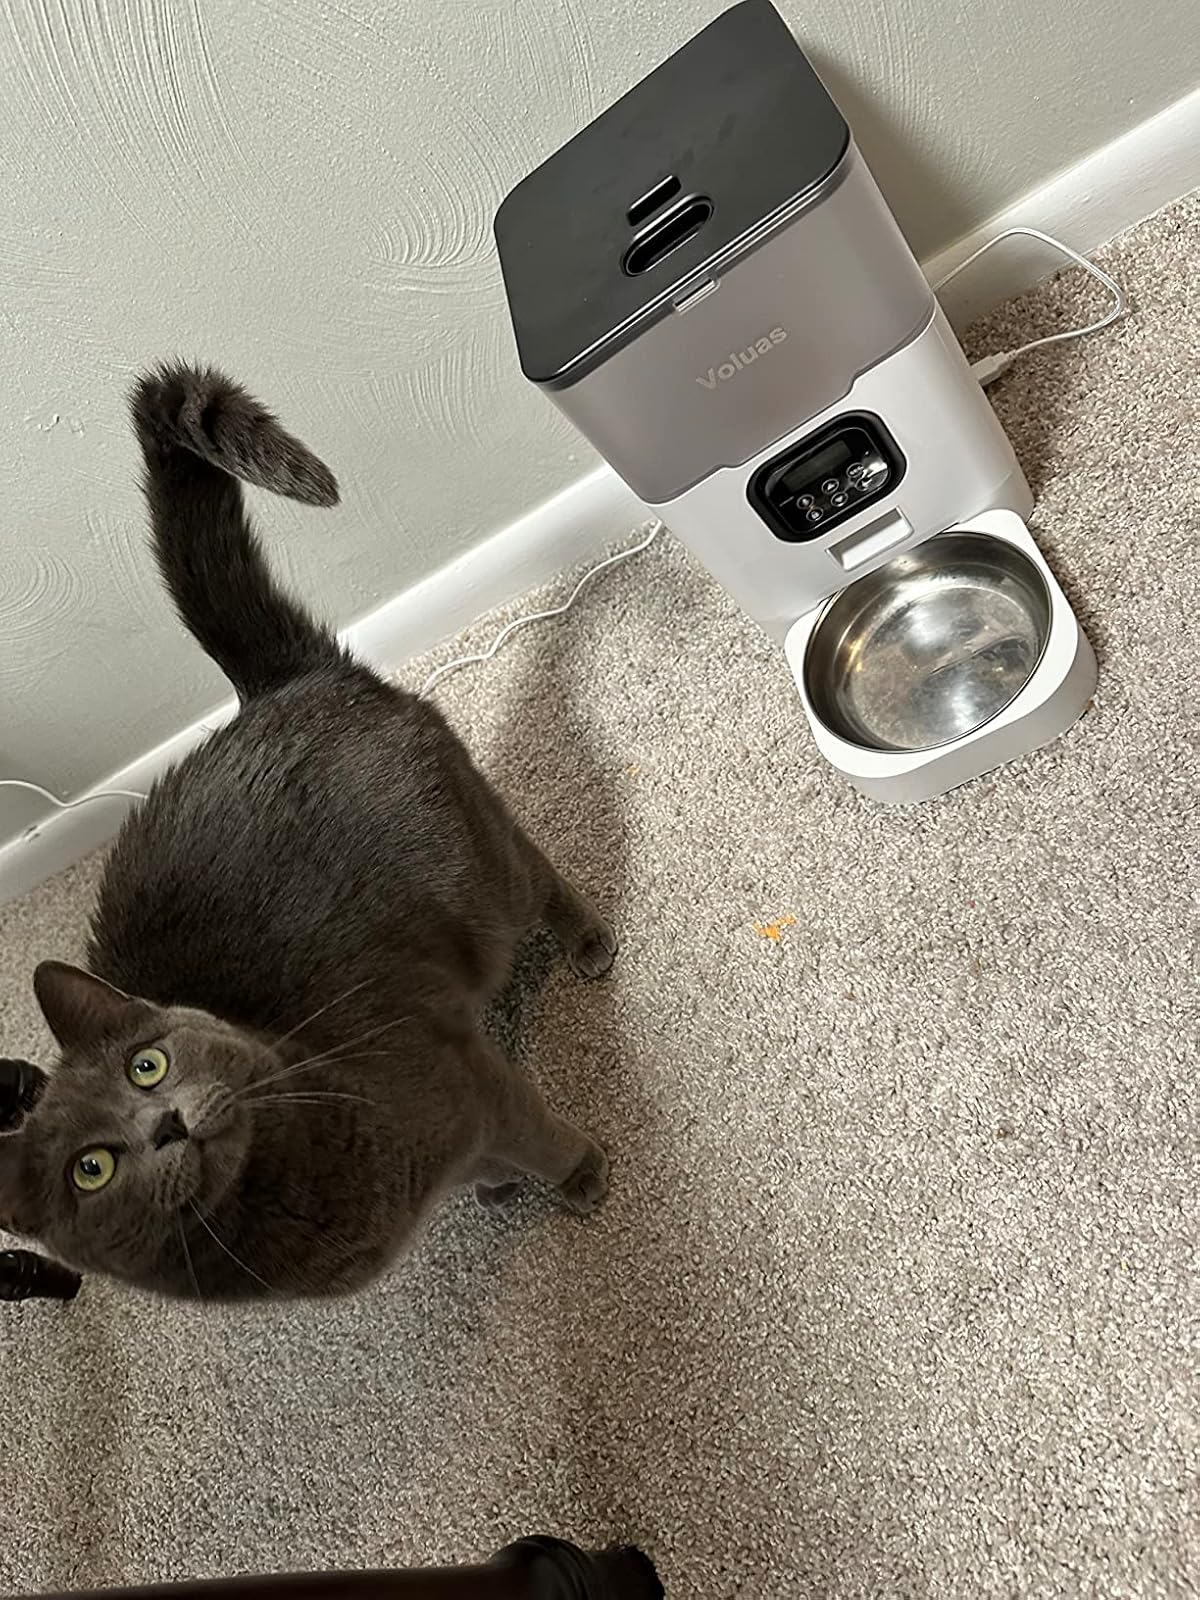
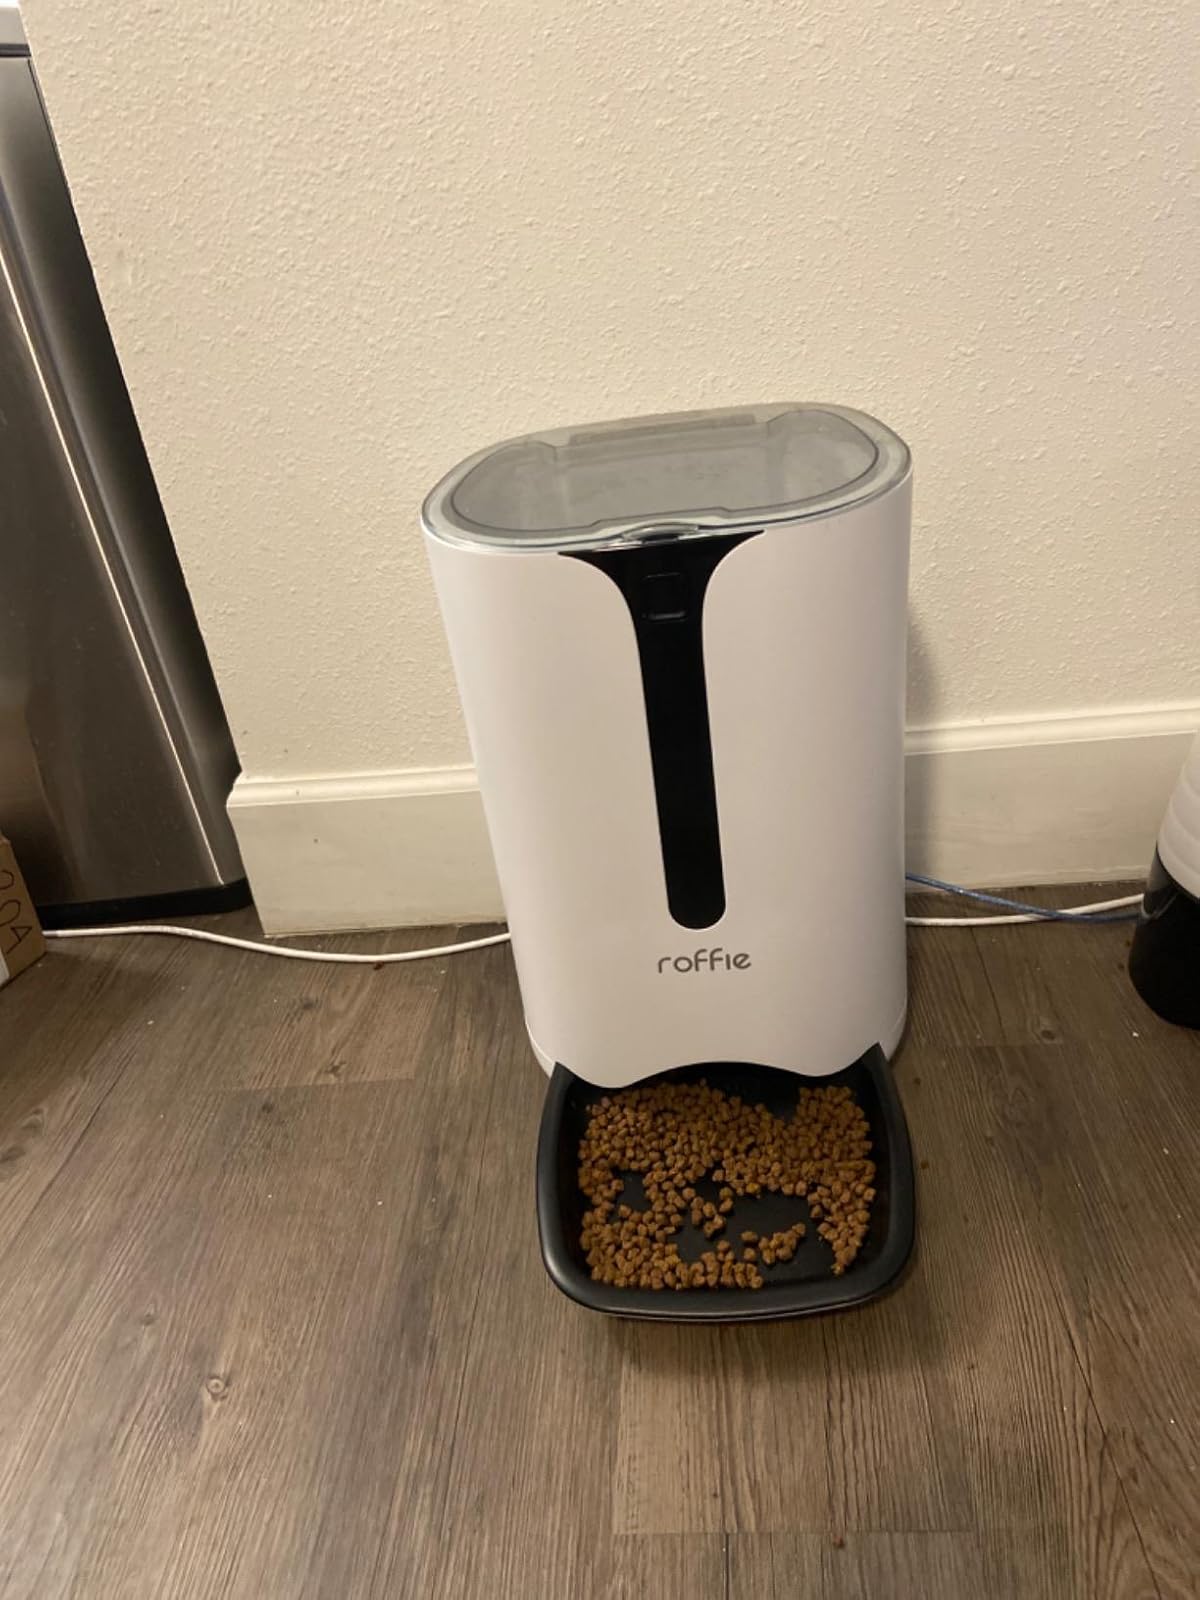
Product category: items_feeder
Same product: no